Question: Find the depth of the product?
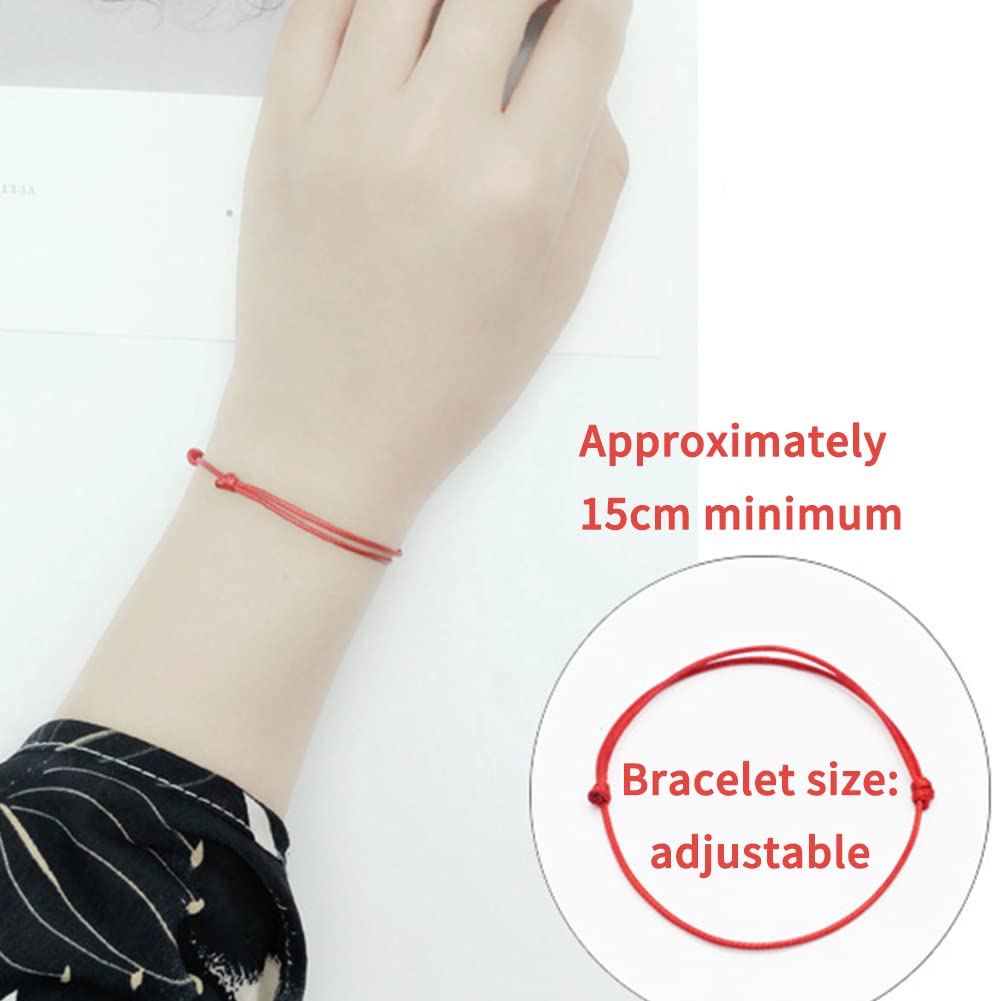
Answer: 15.0 centimetre